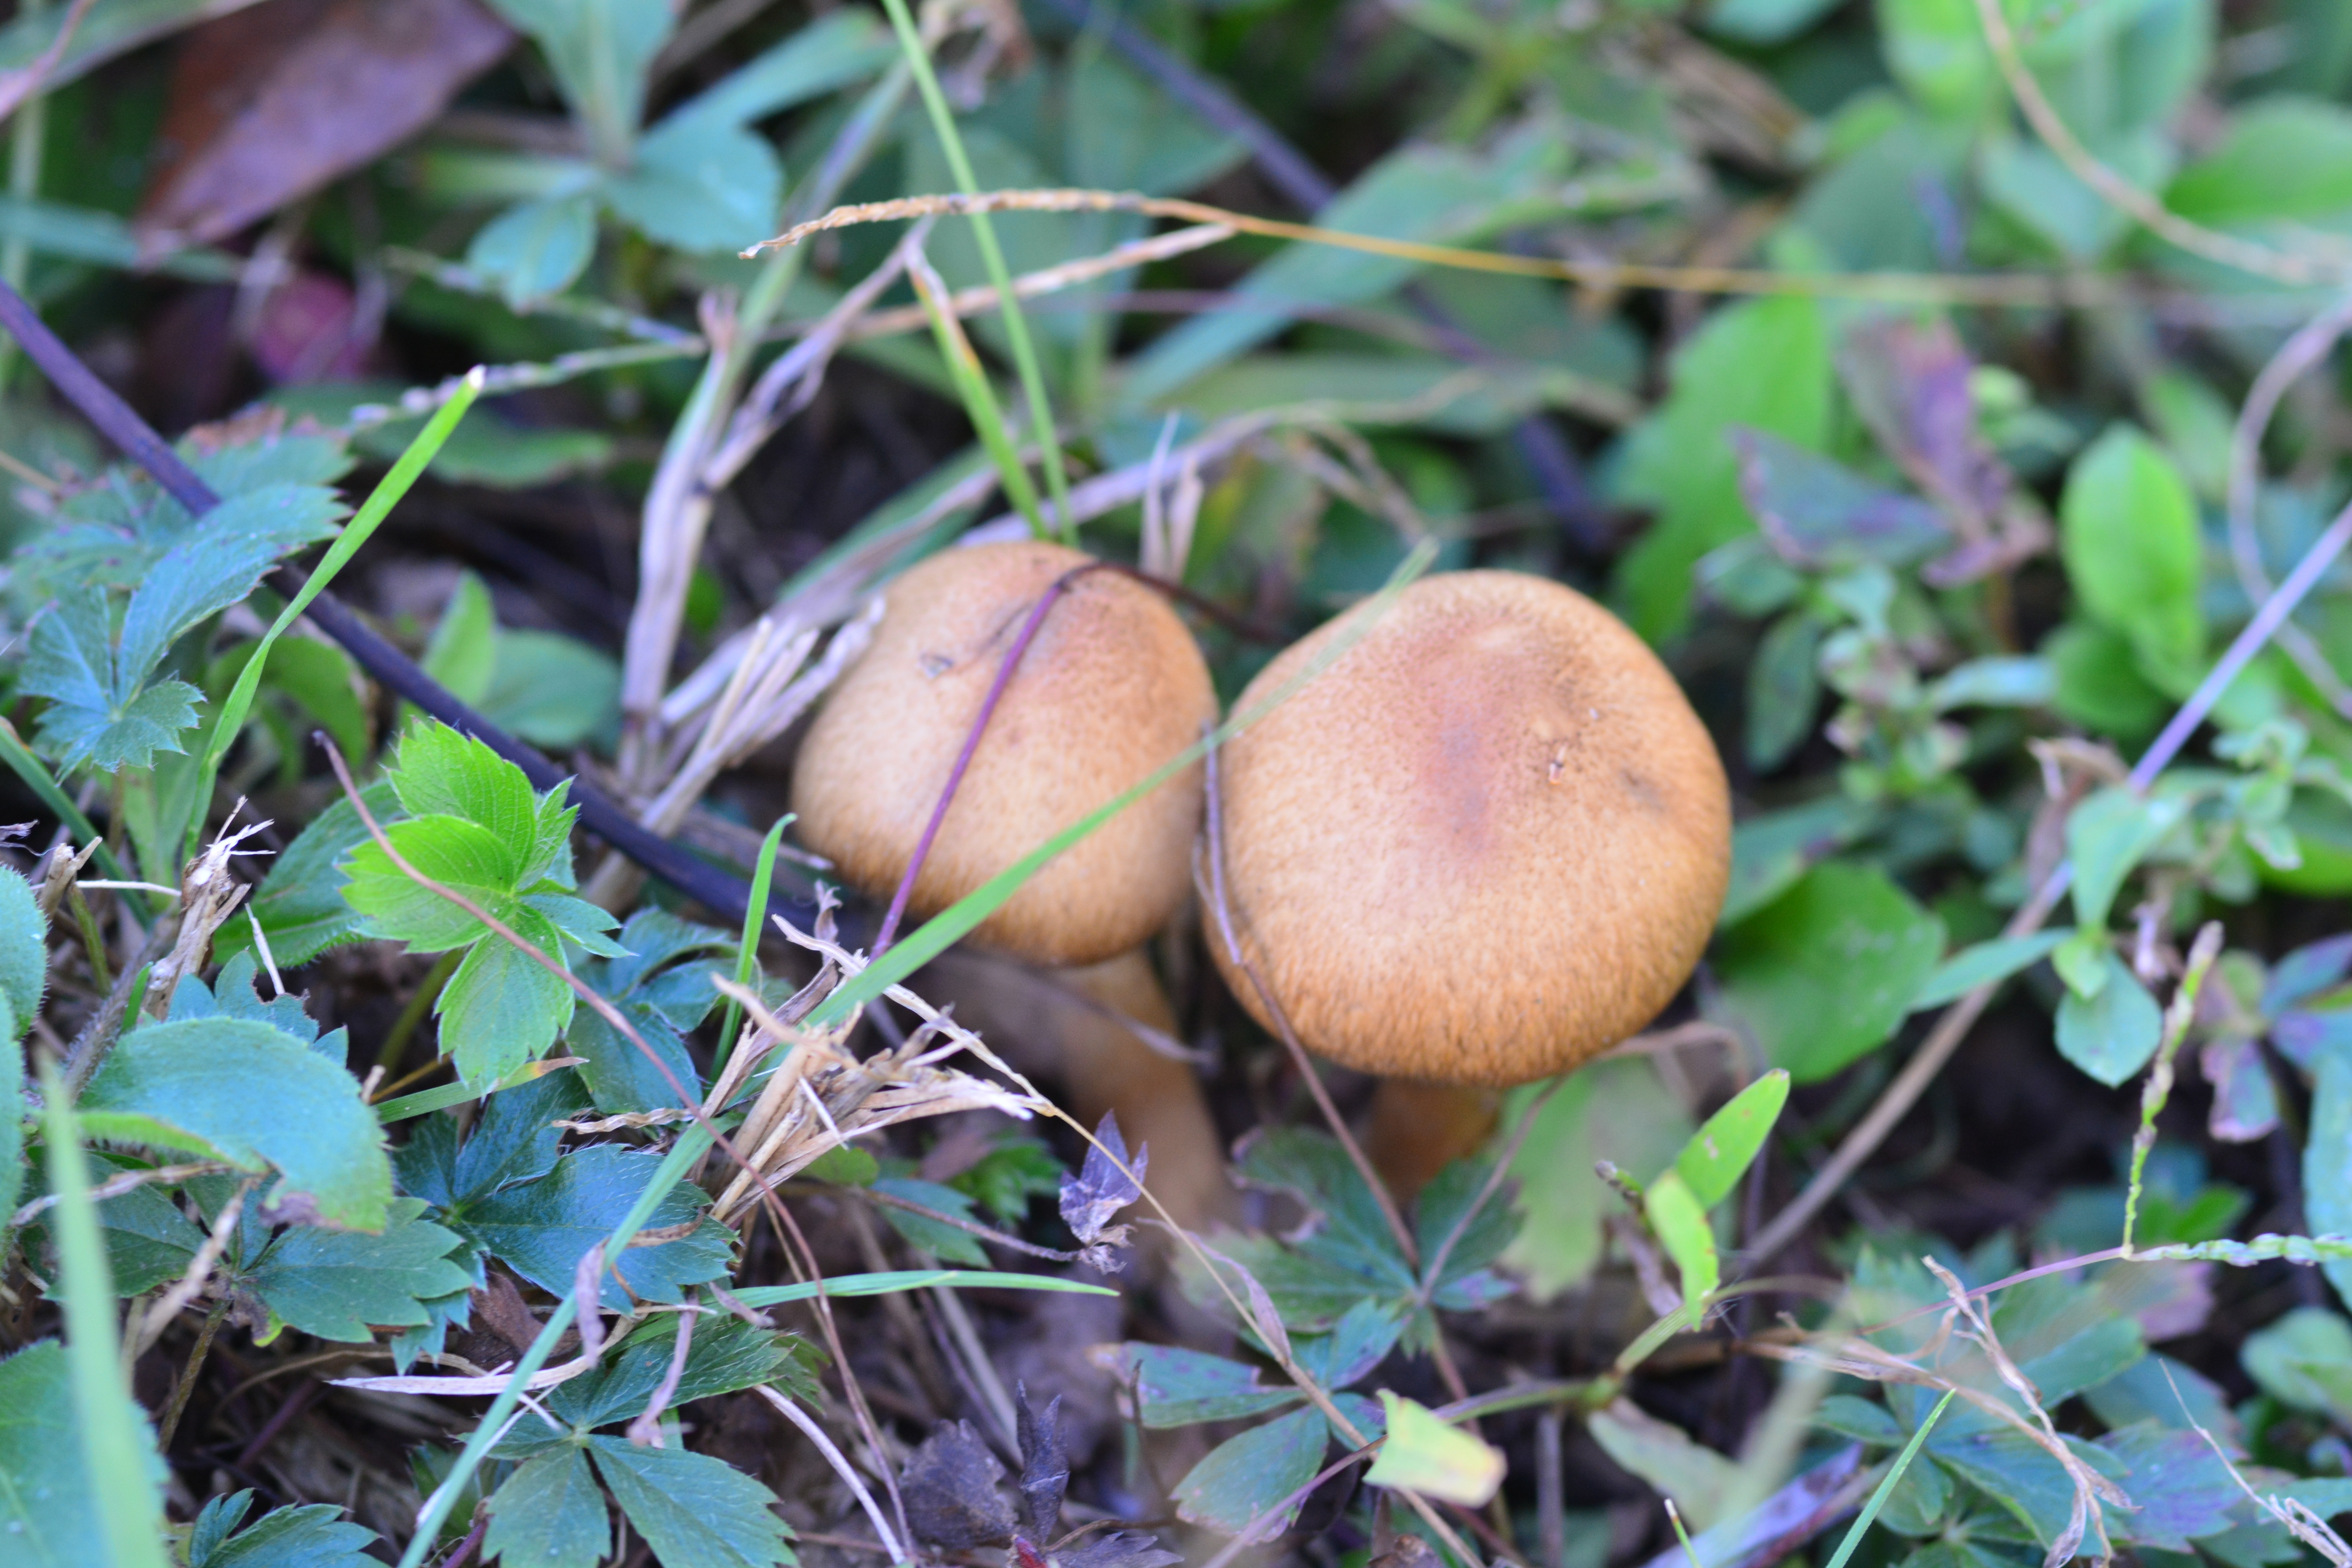
forest, plant, flower, produce, autumn, mushroom, flora, fungus, woodland, bolete, edible mushroom, penny bun